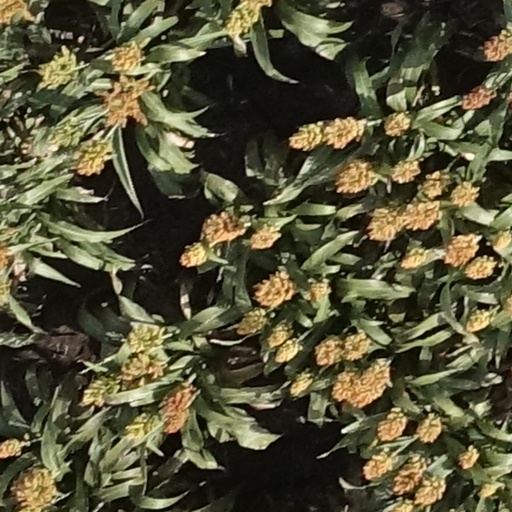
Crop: sorghum